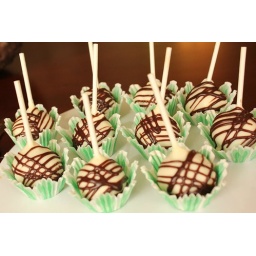
Rich chocolate cake mixed with chocolate buttercream, then dipped in white chocolate and drizzled with ganache.